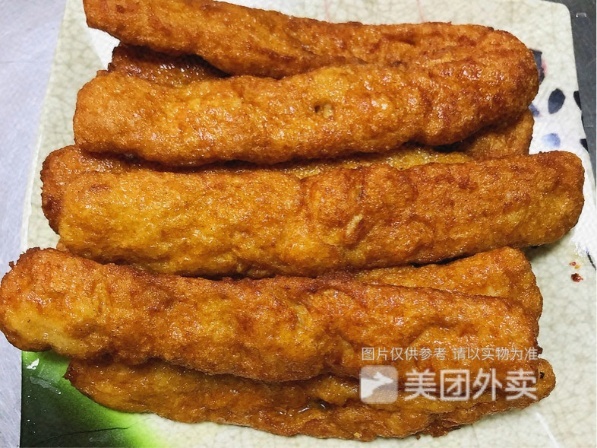
Label: Golden_Chicken